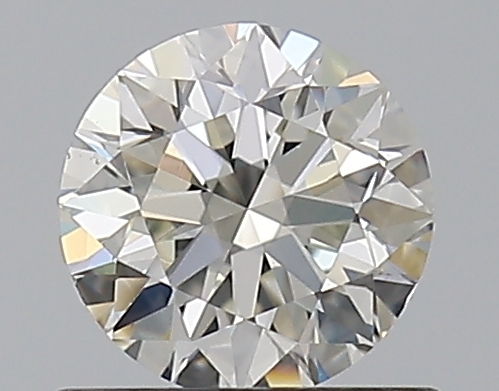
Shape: round
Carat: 0.59
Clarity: VS1
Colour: J
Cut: EX
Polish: VG
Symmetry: VG
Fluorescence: F
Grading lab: GIA
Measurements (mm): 5.29 x 5.36 x 3.35